Intrigue in the Bakumatsu – Irohanihoheto

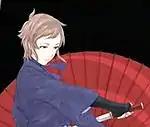
Kakunojo Yuyama

The series was broadcast between October 6, 2006, and April 6, 2007, on the Japanese Internet streaming channel, GyaO. The opening theme is by FictionJunction Yuuka while the ending theme is by Takako & The Crazy Boys. The anime is licensed by Sentai Filmworks in North America, and they released the series to Blu-ray and DVD on September 4, 2012, for episodes 1-13 and November 27, 2012, for episodes 14–26.